The Mighty B! season 2

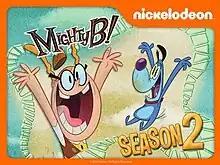
Digital purchase cover

The second and final season of "The Mighty B!" began airing in the United States on Nickelodeon on September 21, 2009 and finished airing on Nicktoons on June 18, 2011, but episodes 28 to 40 airs on Nickelodeon (as part of the Nicktoons on Nickelodeon block). In September 2008, the show was renewed for a second season with 20 half-hour episodes.